State of the Presidi

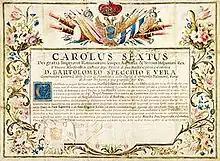
Proclamation issued during the Austrian period (1730)

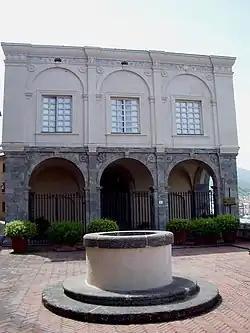
The Palazzo dei Governanti, seat of the Spanish governors in Porto Ercole.

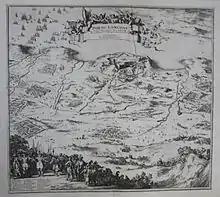
Siege of Porto Longone

The State of the "Presidi" (meaning "state of the garrisons") was a small territory on the Tuscan coast of Italy that existed between 1557 and 1801. It consisted of remnants of the former Republic of Siena—the five towns of Porto Ercole and Porto Santo Stefano on the promontory of Monte Argentario, as well as Orbetello, Talamone and Ansedonia—and their hinterland, along with the islet of Giannutri and the fortress of Porto Longone on the island of Elba.